Lahore

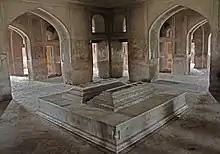
Grave of Nur Jahan

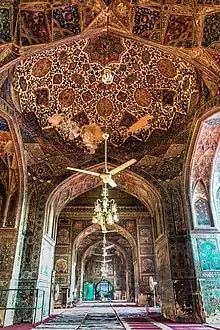
Wazir Khan Mosque in Lahore is considered to be the most ornately decorated Mughal-era mosque.

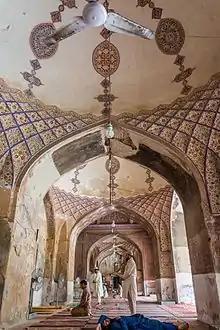
The Begum Shahi Mosque was completed in 1614 in honour of Jahangir's mother, Mariam-uz-Zamani.

Babur, the founder of the Mughal Empire, captured and sacked Lahore and Dipalpur, although he retreated after the Lodi nobles backed away from assisting him. The city became a refuge to Humayun and his cousin Kamran Mirza when Sher Shah Suri rose in power in the Gangetic plains, displacing Mughals. Sher Shah Suri seized Lahore in 1540, though Humayun reconquered Lahore in February 1555. The establishment of Mughal rule eventually led to the most prosperous era of Lahore's history. Lahore's prosperity and central position has yielded more Mughal-era monuments in Lahore than either Delhi or Agra.